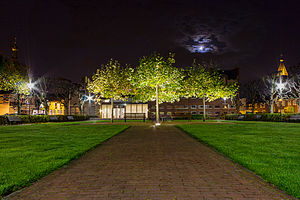
Baarle-Nassau / Galleri
Baarle-Nassau er en kommune og en by i den sydlige provins Noord-Brabant i Nederlandene. Baarle-Nassau og Baarle-Hertog i Belgien udgør tilsammen byen Baarle, hvor de hollandske og belgiske områder ligger mellem hinanden i et kompliceret system af enklaver inden i hinanden.